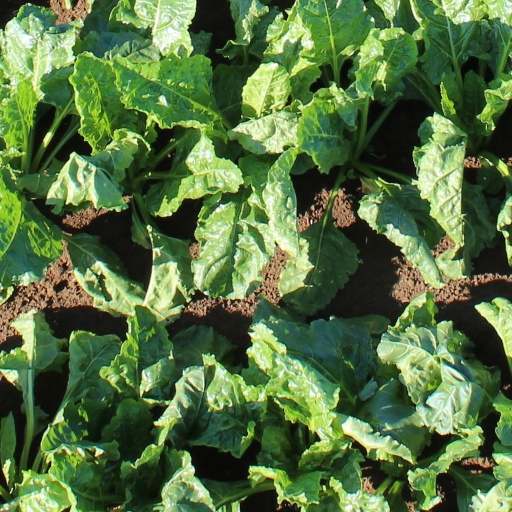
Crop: sugar beet